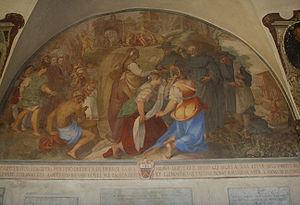
Philippe Benizi est un médecin et un religieux italien qui fut pendant 19 ans ministre général de l'Ordre des Servites de Marie.